Unit load

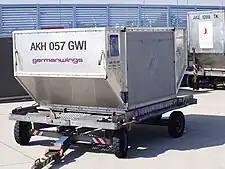
Air cargo container of the AKH type on a trailer

The term unit load refers to the size of an assemblage into which a number of individual items are combined for ease of storage and handling, for example a pallet load represents a unit load which can be moved easily with a pallet jack or forklift truck, or a container load represents a unit for shipping purposes. A unit load can be packed tightly into a warehouse rack, intermodal container, truck or boxcars, yet can be easily broken apart at a distribution point, usually a distribution center, wholesaler, or retail store for sale to consumers or for use.